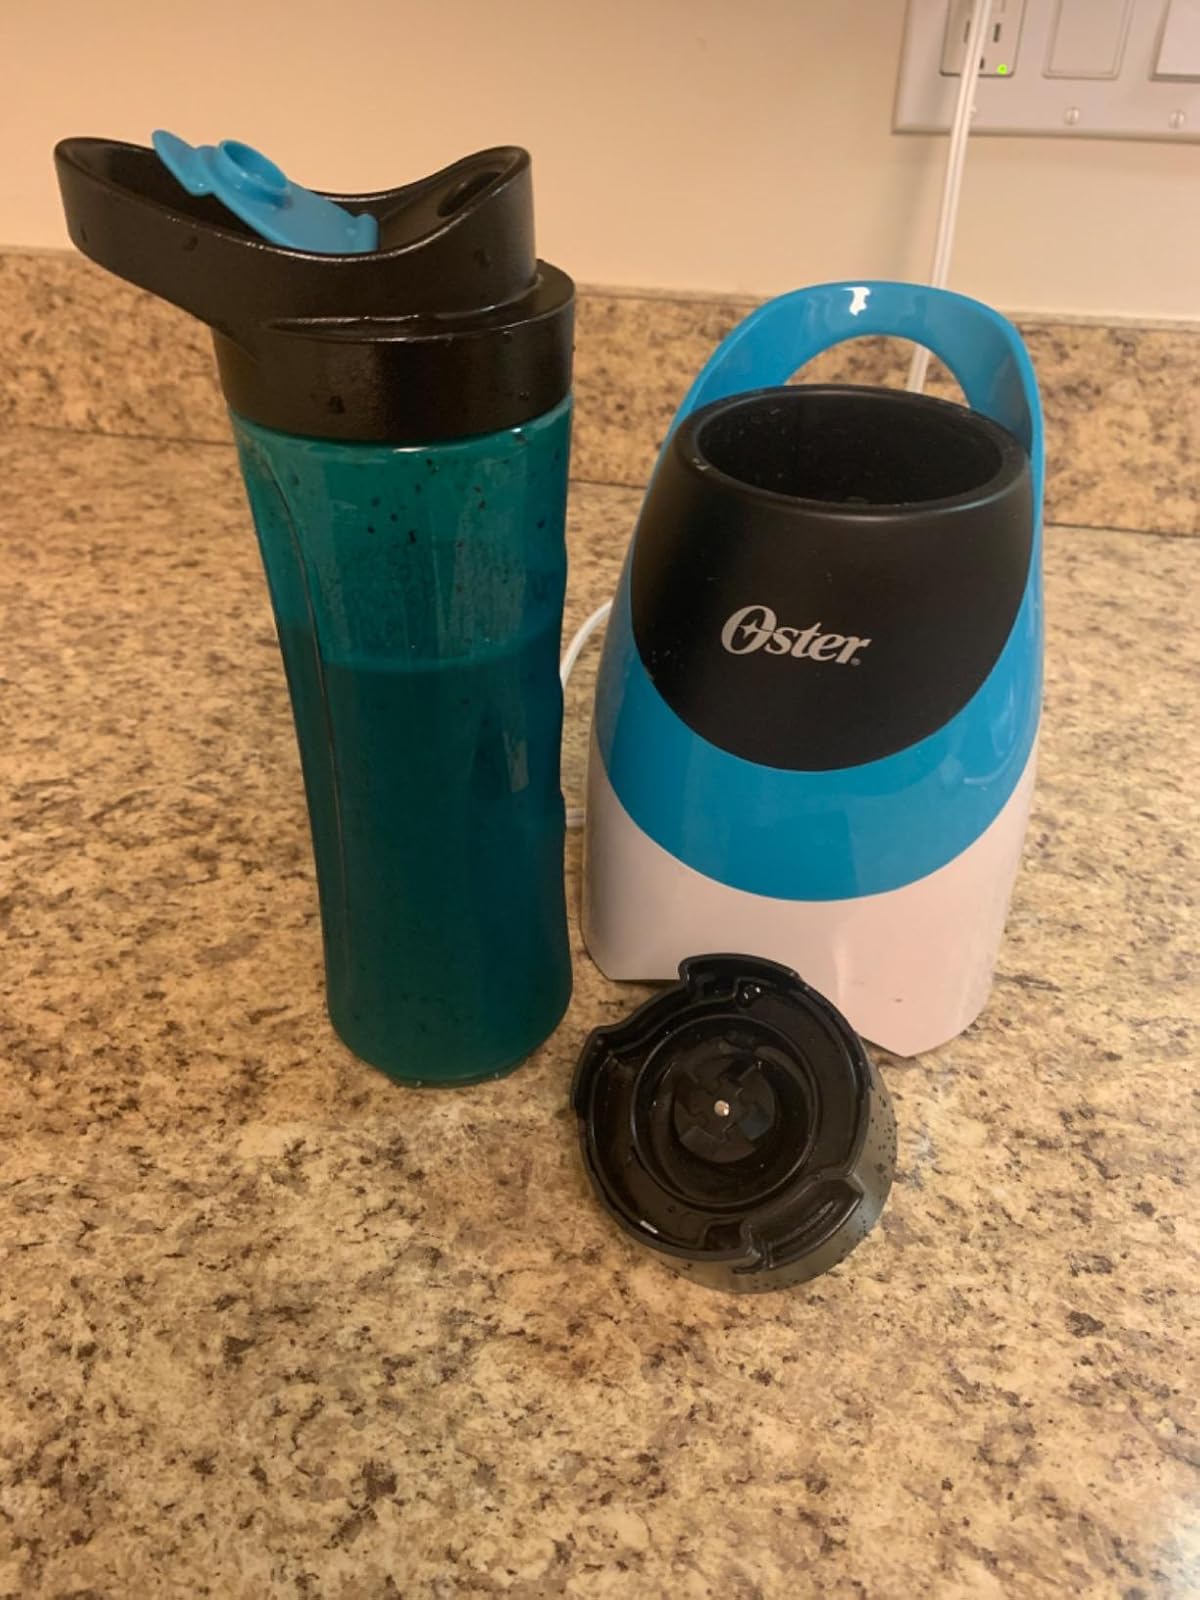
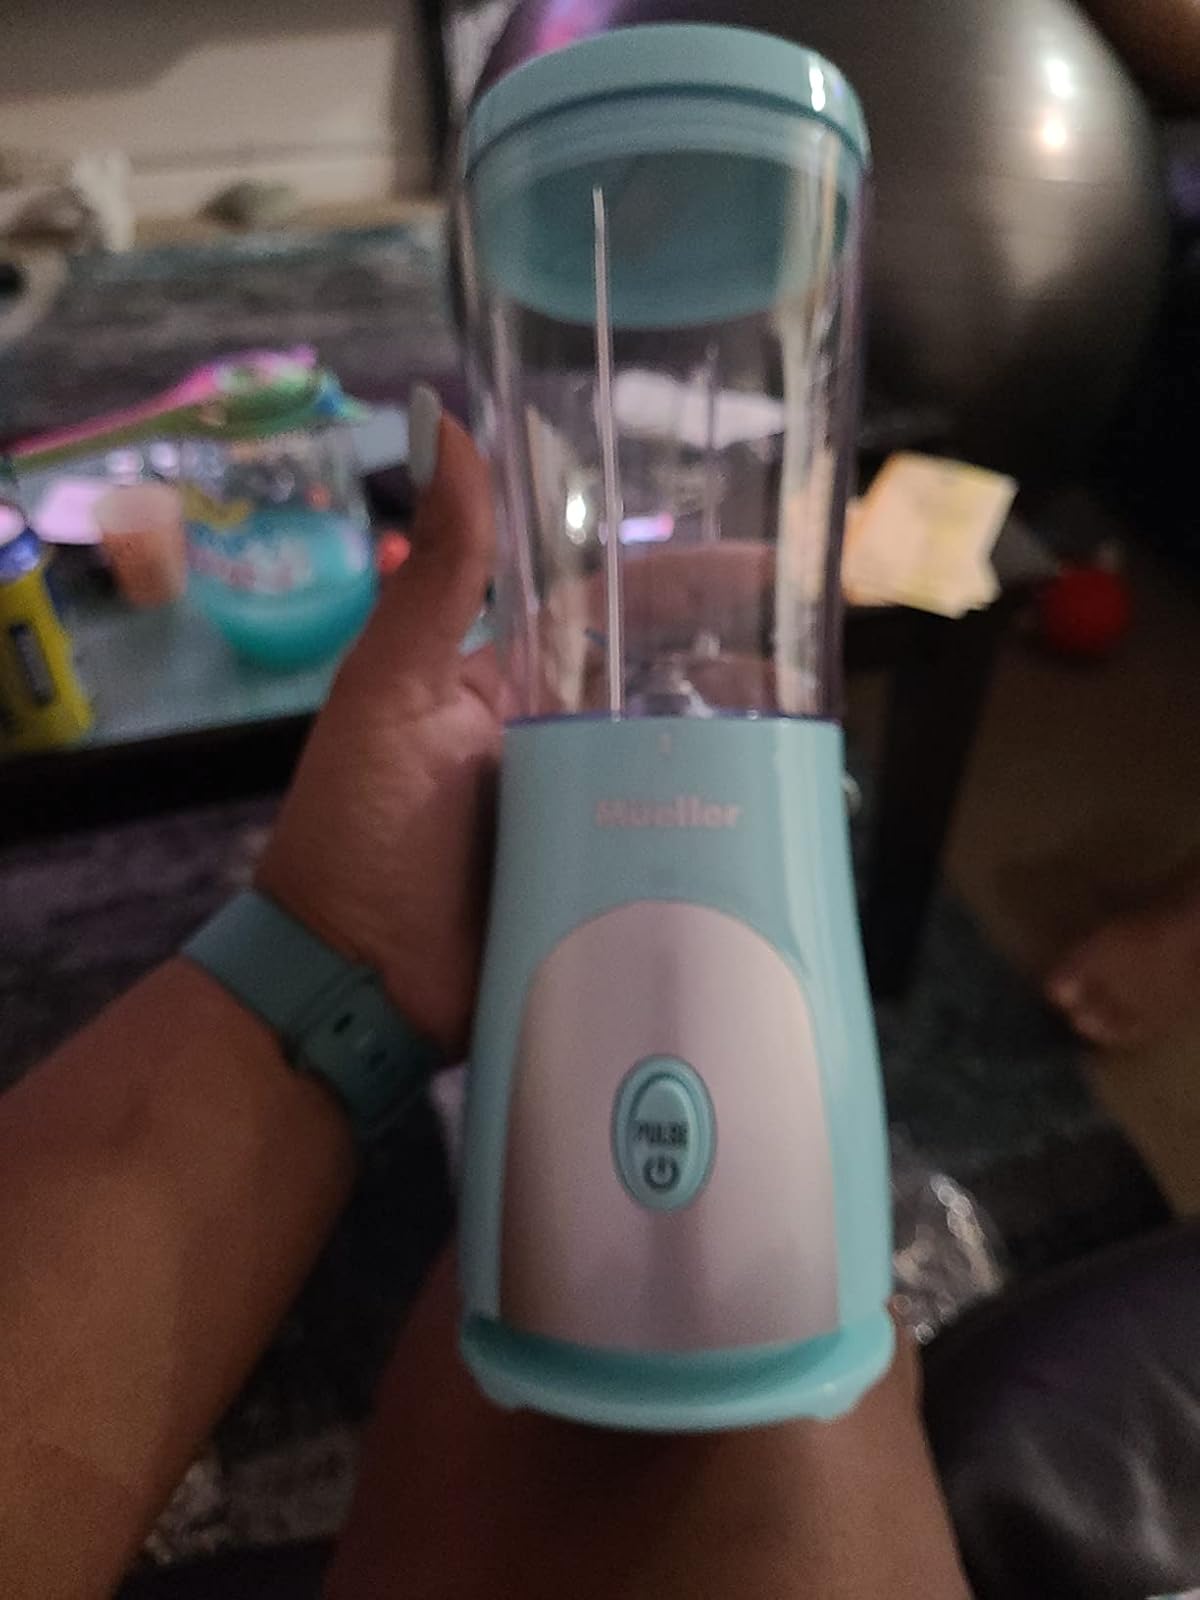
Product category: items_blender
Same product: no